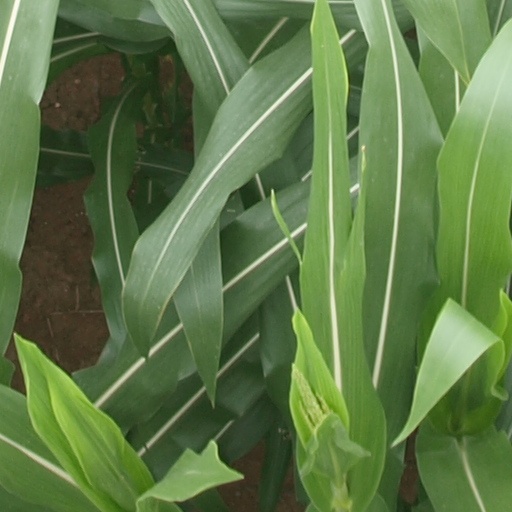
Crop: maize; corn